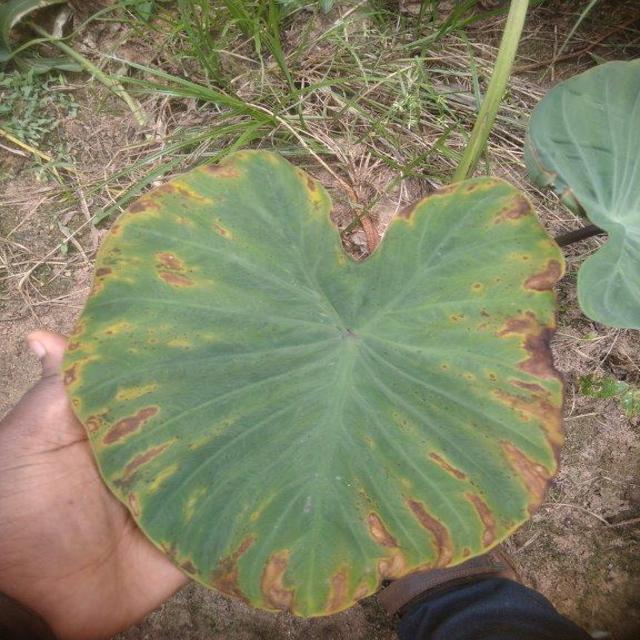
Label: Mid_Blight